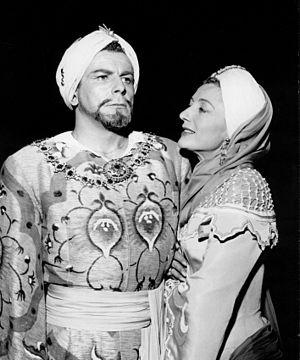
Scène de Bajazet à la Comédie Française en décembre 1957 - René Arrieu et Annie Ducaux
René Arrieu est un comédien français, sociétaire de la Comédie-Française, né le 22 mars 1924 à Paris où il est mort le 6 juin 1982.
Annie Ducaux est une comédienne française née le 10 septembre 1908 à Besançon et morte le 31 décembre 1996 à Champeaux.
Bajazet est une tragédie en cinq actes et en vers de Jean Racine. Elle est représentée pour la première fois en janvier 1672 au théâtre de l'Hôtel de Bourgogne et publiée la même année. Septième pièce de son auteur, elle est la première à s'inspirer d'un épisode historique contemporain, un fratricide ordonné en 1635 par le sultan ottoman Mourad IV.